Joseph Gutheinz

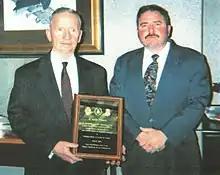
Joseph Gutheinz and Ross Perot

Gutheinz led and went undercover in Operation Lunar Eclipse, a sting operation to recover the Honduras Apollo 17 Goodwill Moon Rock. The Honduras Apollo 17 Goodwill Moon Rock had been offered to Gutheinz for $5 million, and Texas billionaire H. Ross Perot put up the money which facilitated the rock's recovery. The three agencies in Operation Lunar Eclipse were NASA Office of Inspector General (SSA Joseph Gutheinz aka Tony Coriasso), the United States Postal Inspection Service (Inspector Bob Cregger aka John Marta) and United States Customs (SA David Attwood and SA Dwight Weikel). Operation Lunar Eclipse was designed to catch con artists selling terrestrial rocks and dust and offering them as Apollo-era Moon rocks and lunar dust. Upon determining that the seller of the Honduras Apollo 17 Goodwill Moon Rock was selling a genuine Apollo-era Moon rock, Gutheinz investigated further and determined that there was a lack of accountability on all the Apollo 11 and 17 Moon Rocks and lunar dust that the Nixon, Ford and Carter Administrations gifted away to the states and nations of the world. Gutheinz had previously requested in 1998–1999 that NASA OIG attempt to account for the gifted Moon rocks and lunar dust. In December 2011 NASA OIG revealed the finding of an audit they conducted on loaned, not gifted, Apollo era lunar samples, which revealed a lack of accountability by both NASA and the recipient individuals and entities.